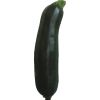
Label: Zucchini dark 1